Insular art

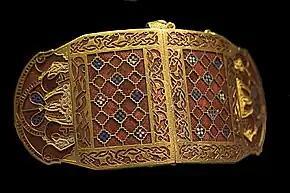
Early Anglo-Saxon shoulder-clasps from Sutton Hoo, early 7th century. Gold, garnet, and millefiori glass.

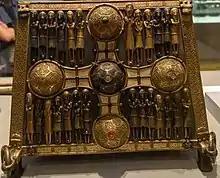
Front plate of the 12th century Saint Manchan's Shrine

Unlike contemporary Byzantine art, and that of most major periods, Insular art does not come from a society where common stylistic influences were spread across a great number of types of object in art, applied art and decorative art. Across all the islands society was effectively entirely rural, buildings were rudimentary, and architecture has no Insular style. Although related objects in many more perishable media certainly existed and have not survived, it is clear that both religious and secular Insular patrons expected individual objects of dazzling virtuosity, that were all the more dazzling because of the lack of visual sophistication in the world in which they were seen.